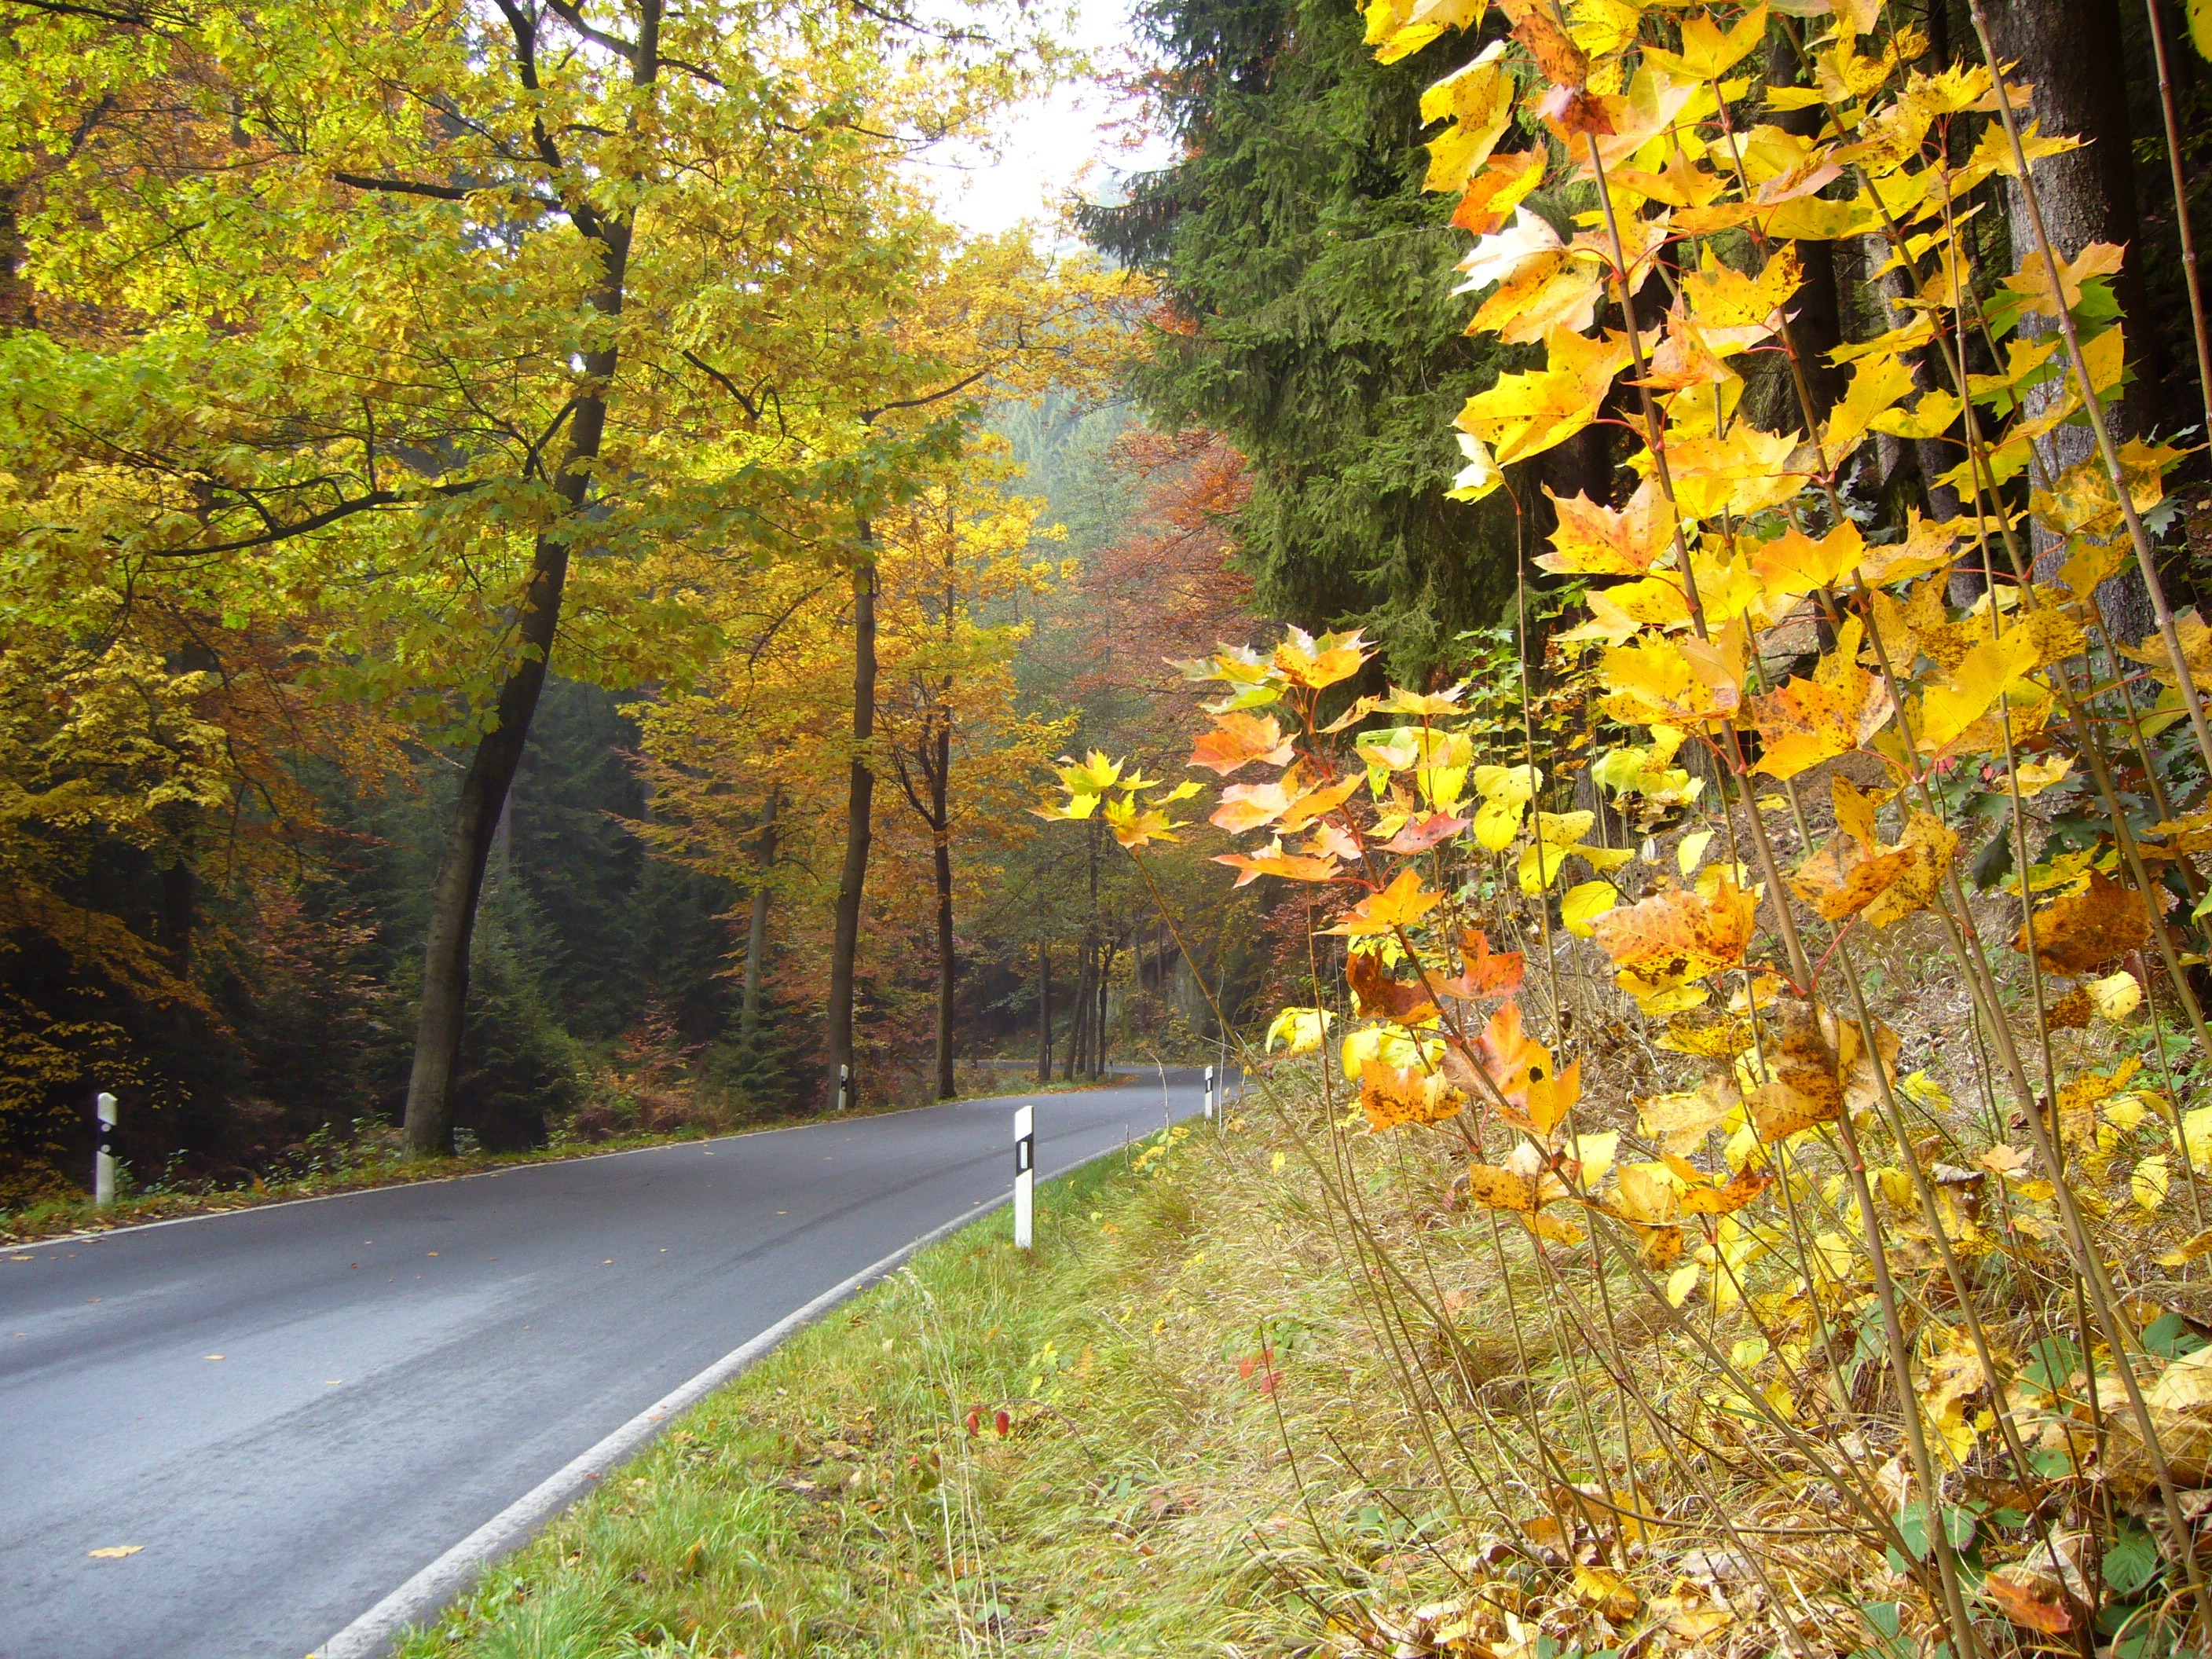
tree, forest, plant, road, trail, traffic, sunlight, leaf, flower, autumn, yellow, season, leaves, deciduous, woodland, kirnitzschtal, woody plant